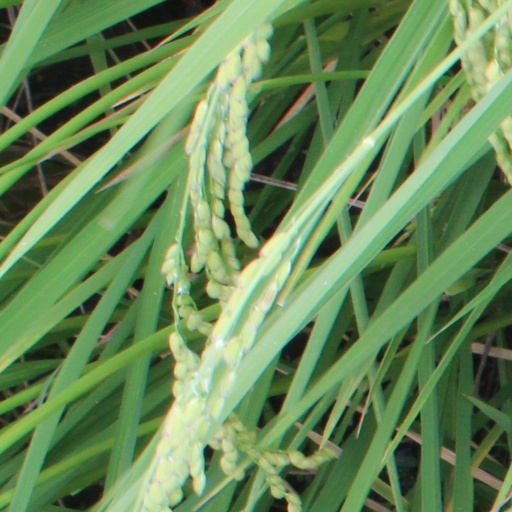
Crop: rice